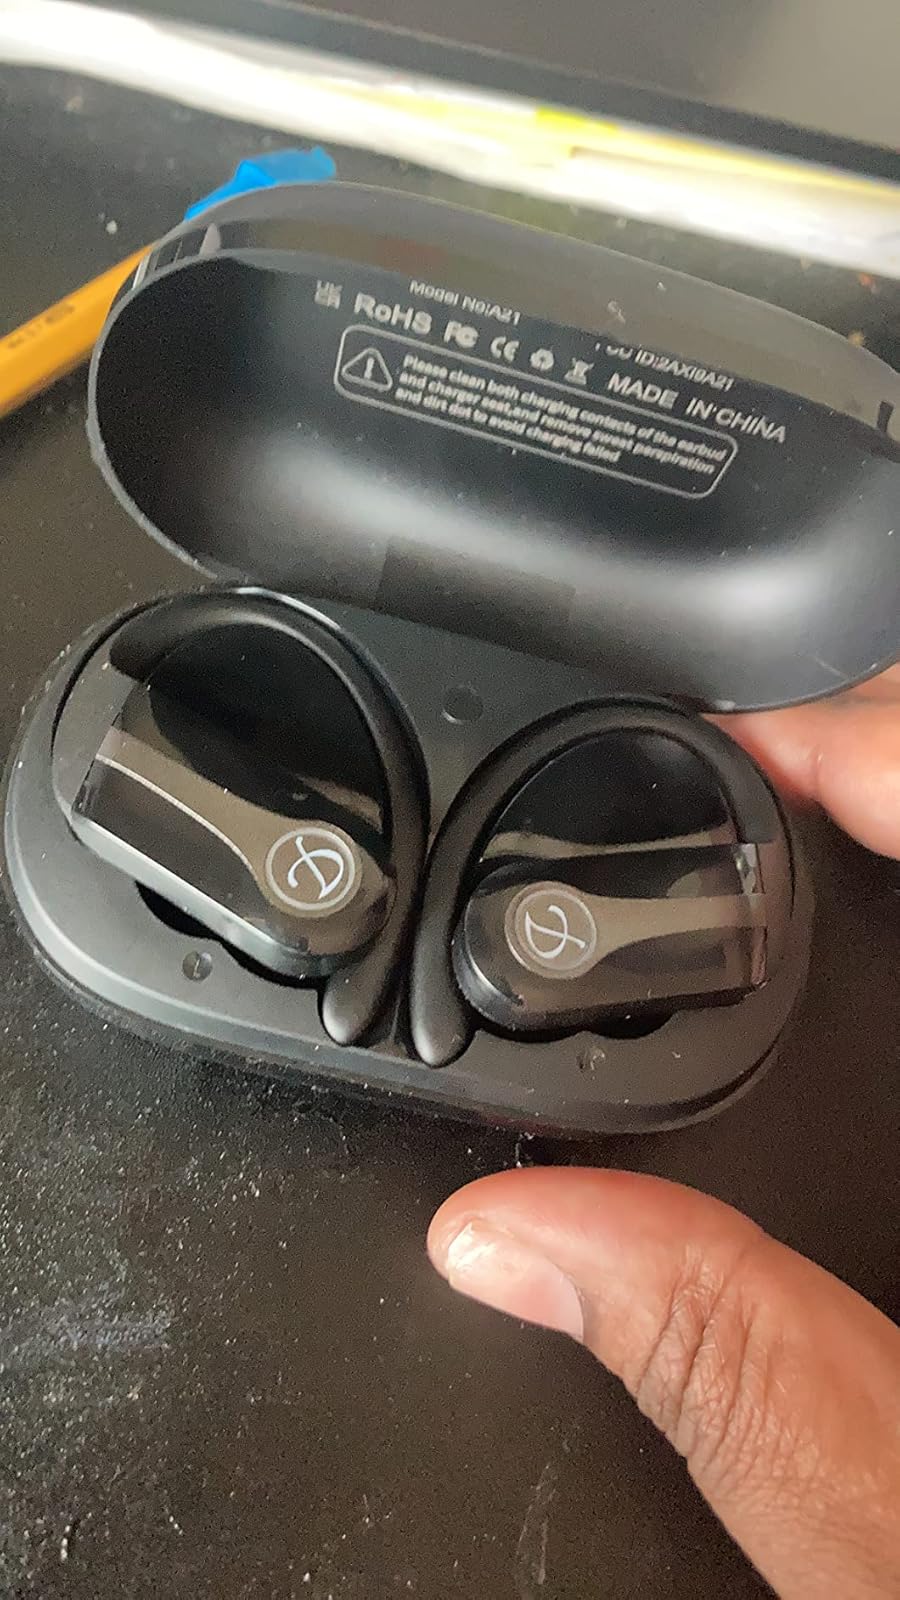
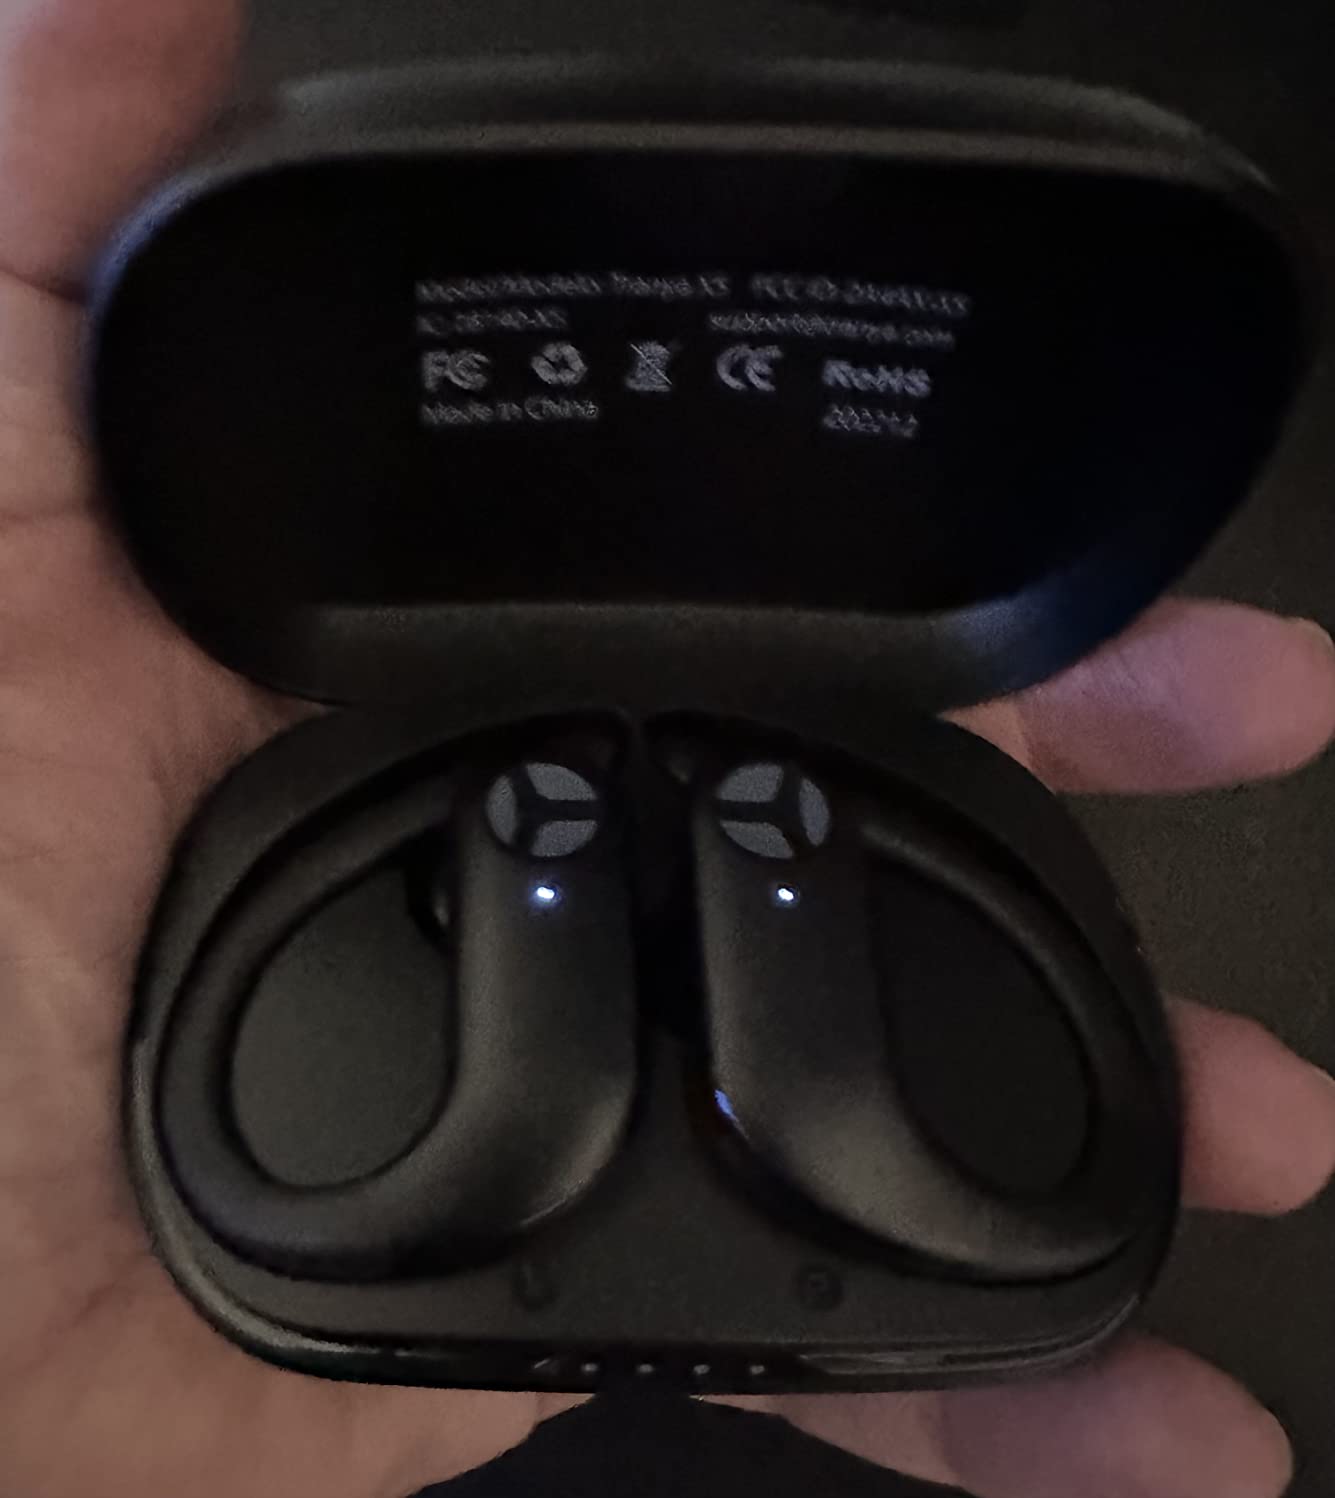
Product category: earbuds
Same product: no